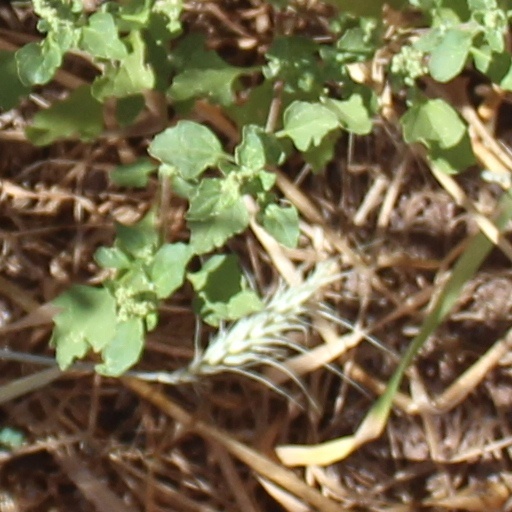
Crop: wheat